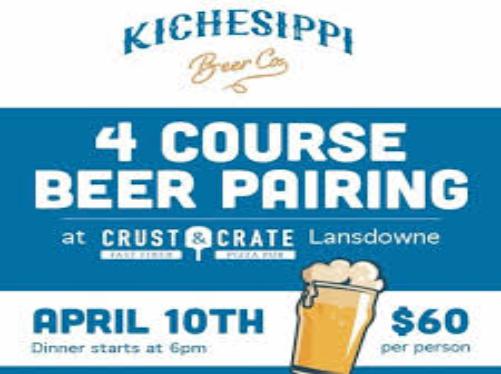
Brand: kichesippi-1
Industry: Food